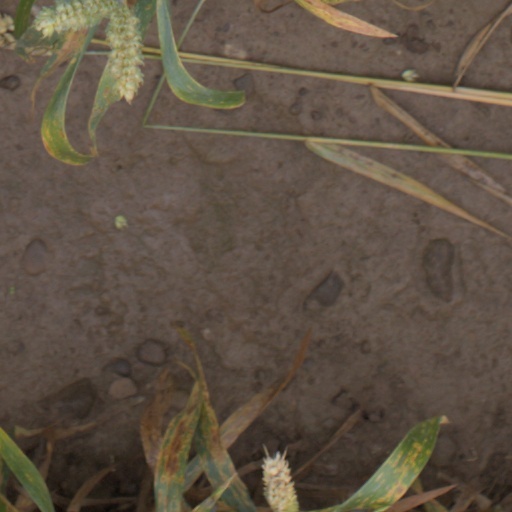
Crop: wheat